Miss Russia 2010

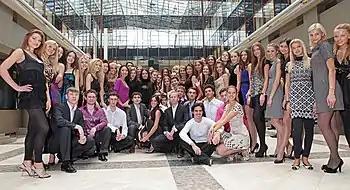
14 February 2010. Finalists of Miss Russia 2010, a rehearsal of the Eighth Viennese Ball in Moscow "

From October to December 2009 and a series of large-scale preliminary rounds. Take part in the qualifying round could any girl satisfying the following conditions: age from 17 to 22 years, rising from 175 cm, the presence of Russian citizenship.